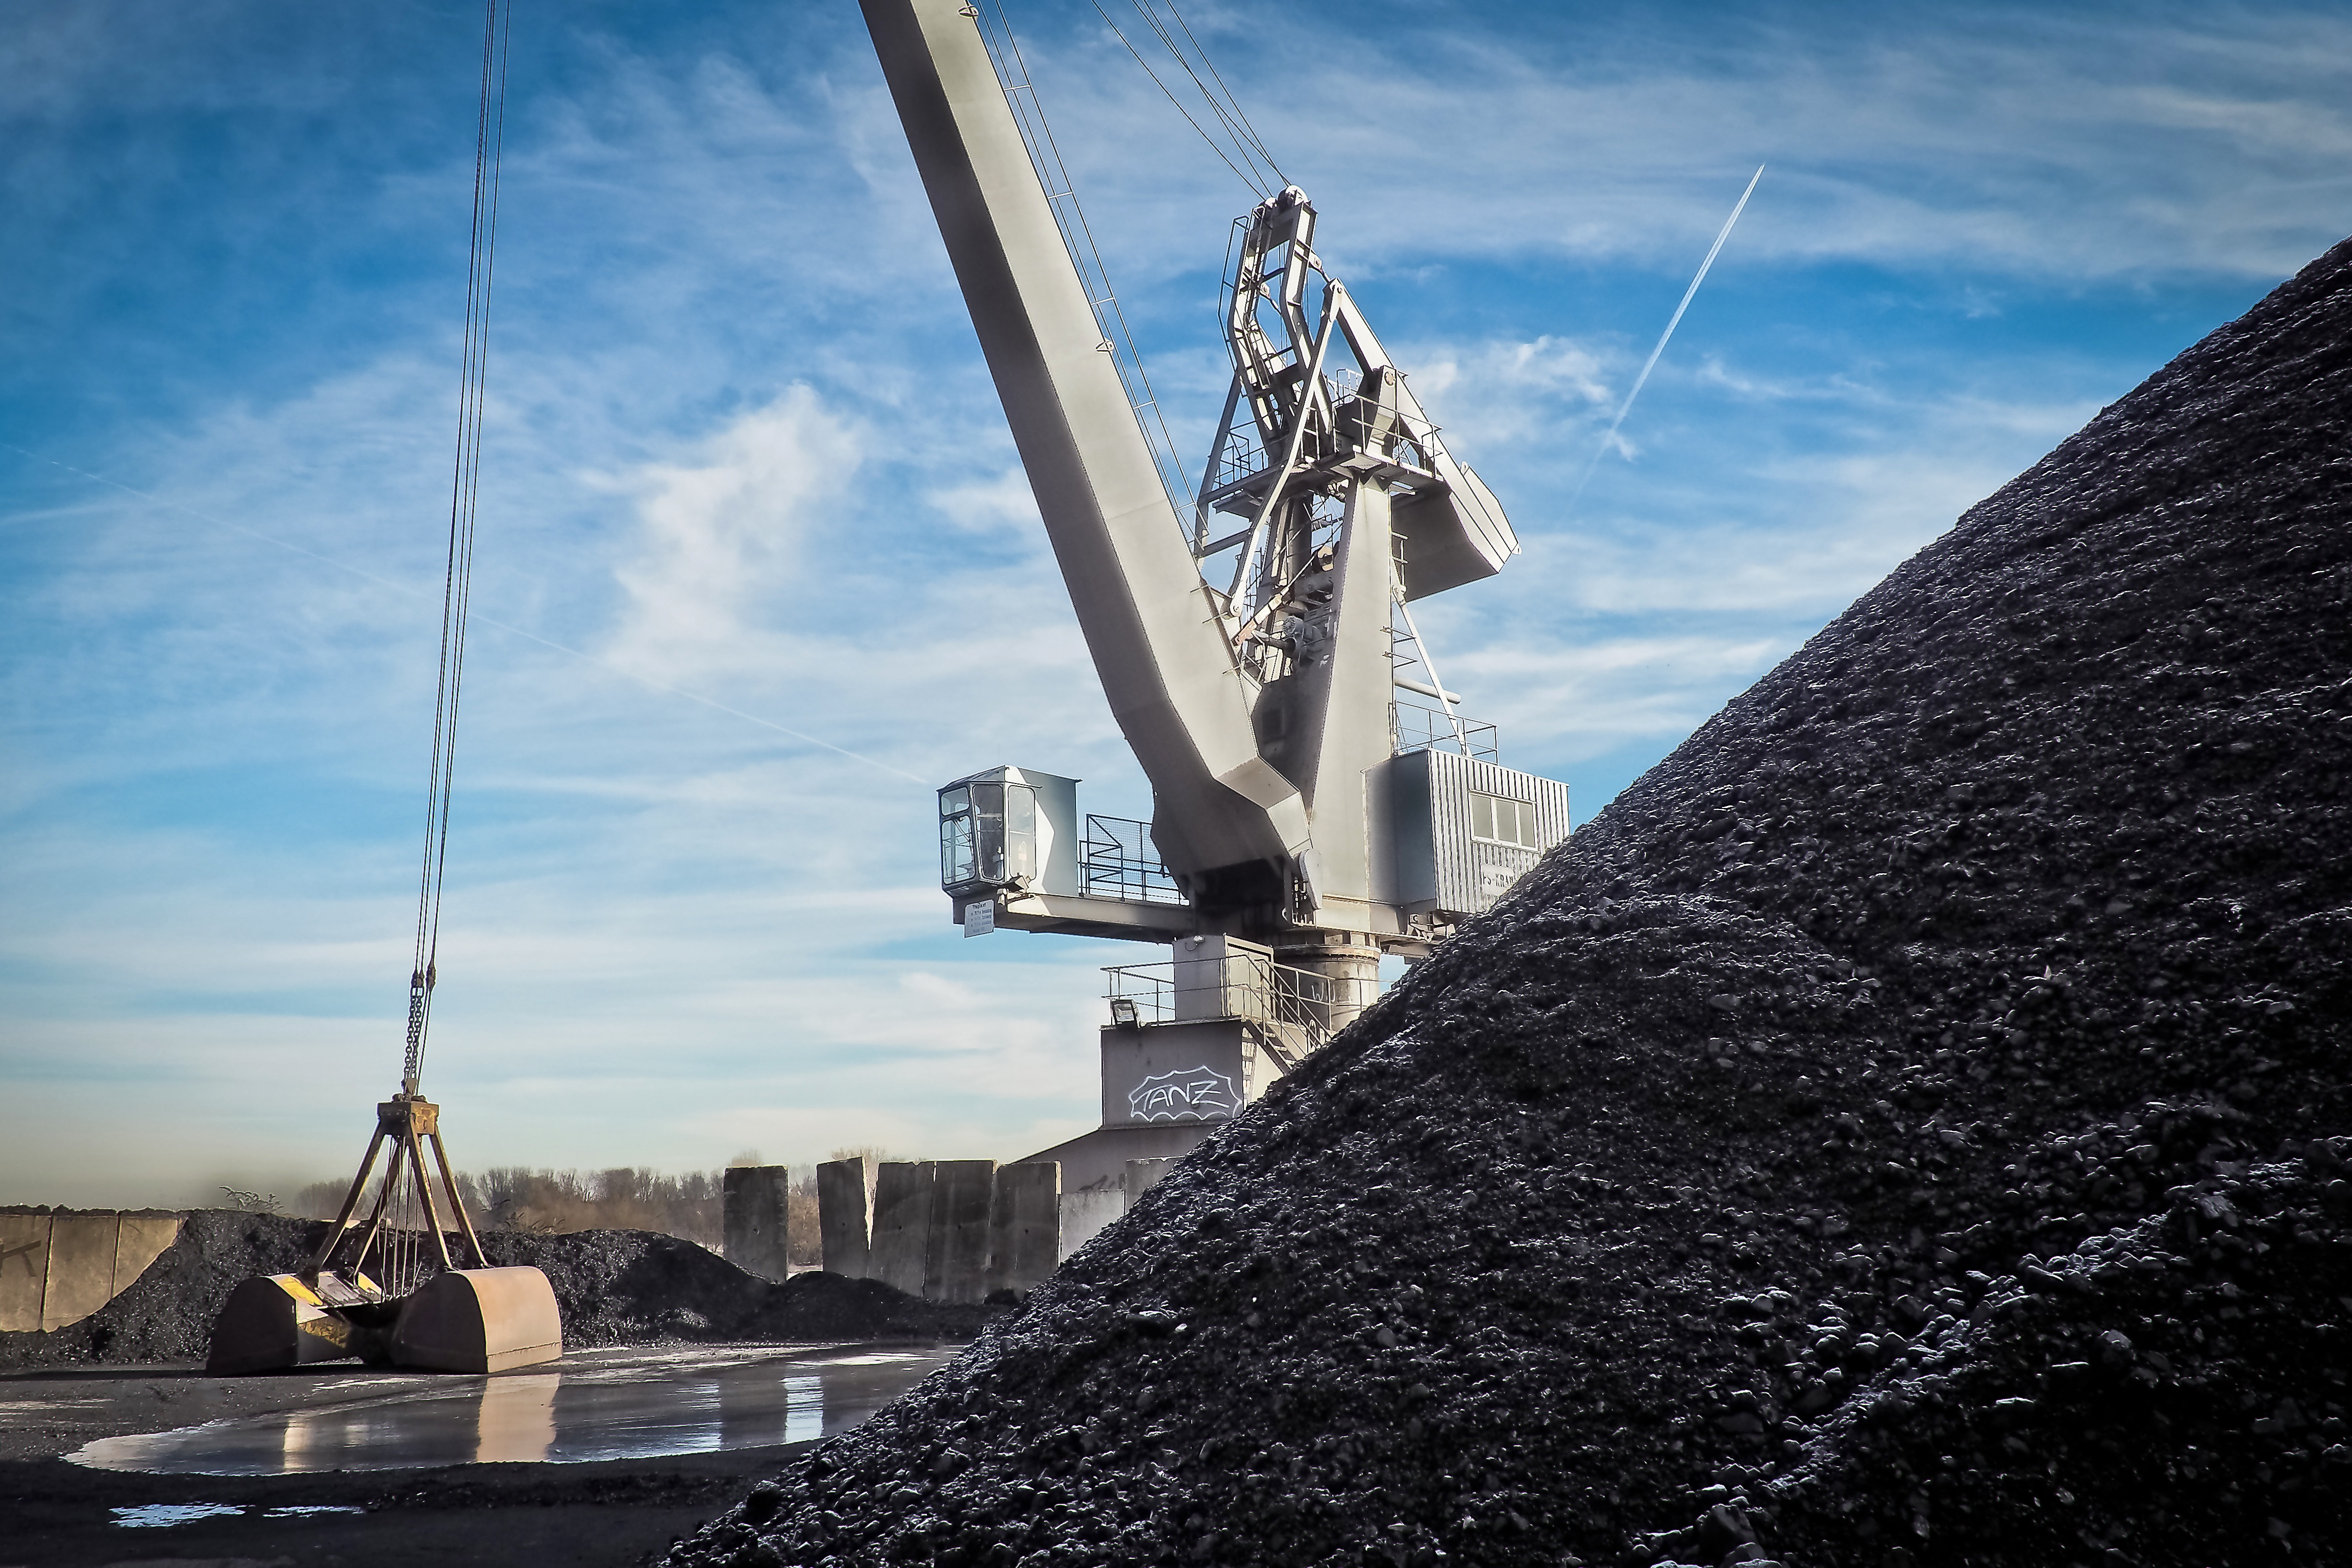
work, sea, water, silhouette, cloud, sky, building, atmosphere, transport, blue, port, energy, envelope, clouds, cargo, crane, shipping, mood, forget, leave, rhine, carbon, industrial plant, inland waterway transport, loading crane, run down, harbour crane, dusseldorf, industrial landscape, old port, transport of goods, inland port, marketing hub, fixed link